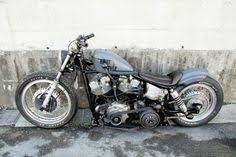
Vehicle type: Motorcycles